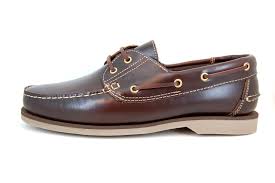
Label: Boat